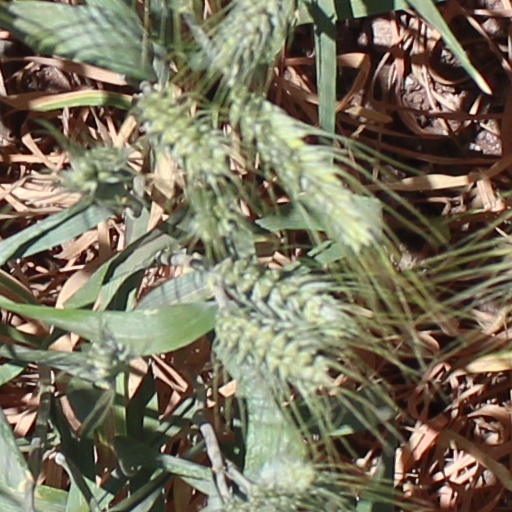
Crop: wheat